Sociology of sport

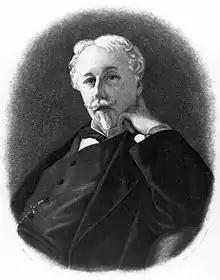
Arthur de Gobineau

Several racist theories were advanced. Black people were athletically able because animals ate all the slow ones. The myth of "middle passage" posited only the most athletically able of black people were able to survive the slave trade and plantation work. The matriarchal theory suggested that absent fathers made black people channel their anger into sports, with coaches becoming father figures. The mandigo theory assumed that the most physically potent black men were bred with the most physically potent black women. The psychological theory claimed that black athletes did not have the intellectual capacity to assume leadership positions in sports. The "dumb jock theory" saw black people enrolling on sport scholarships as they were unable to find success in academia. Lastly, the genetic theory suggested that black sportspeople had more of certain muscle fibers.